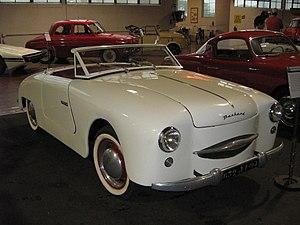
La Panhard Dyna Junior est un petit roadster produit à partir d'avril 1952 jusqu'en 1956 par le constructeur français Panhard.